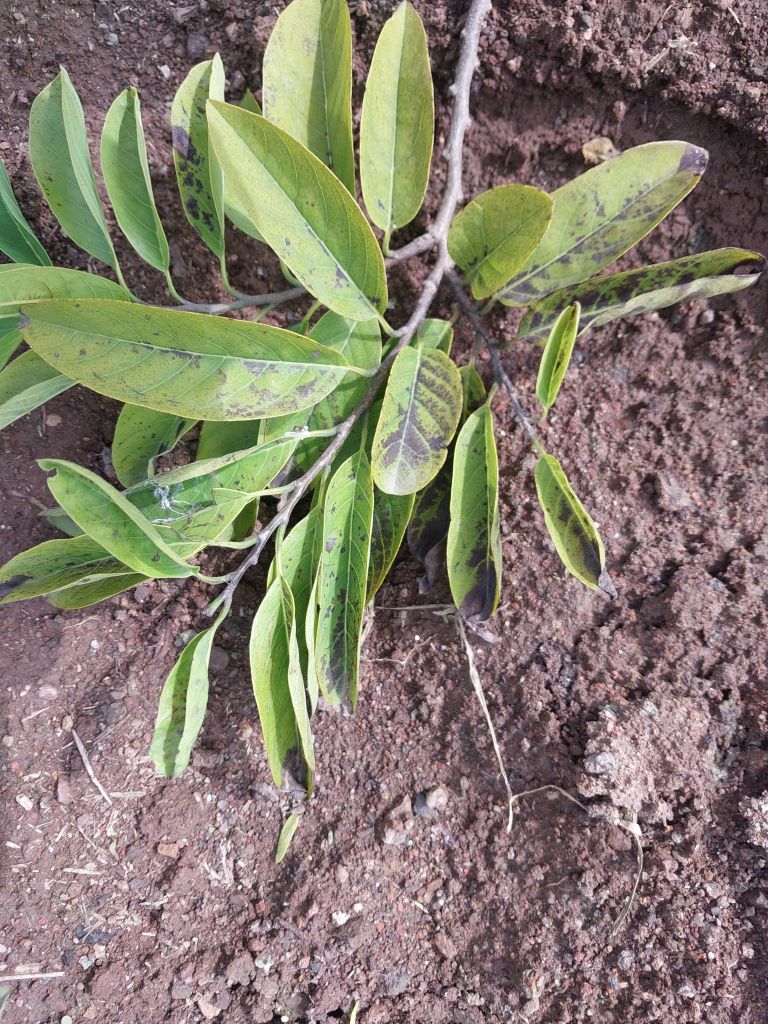
Disease label: Leaf spot on Leaves